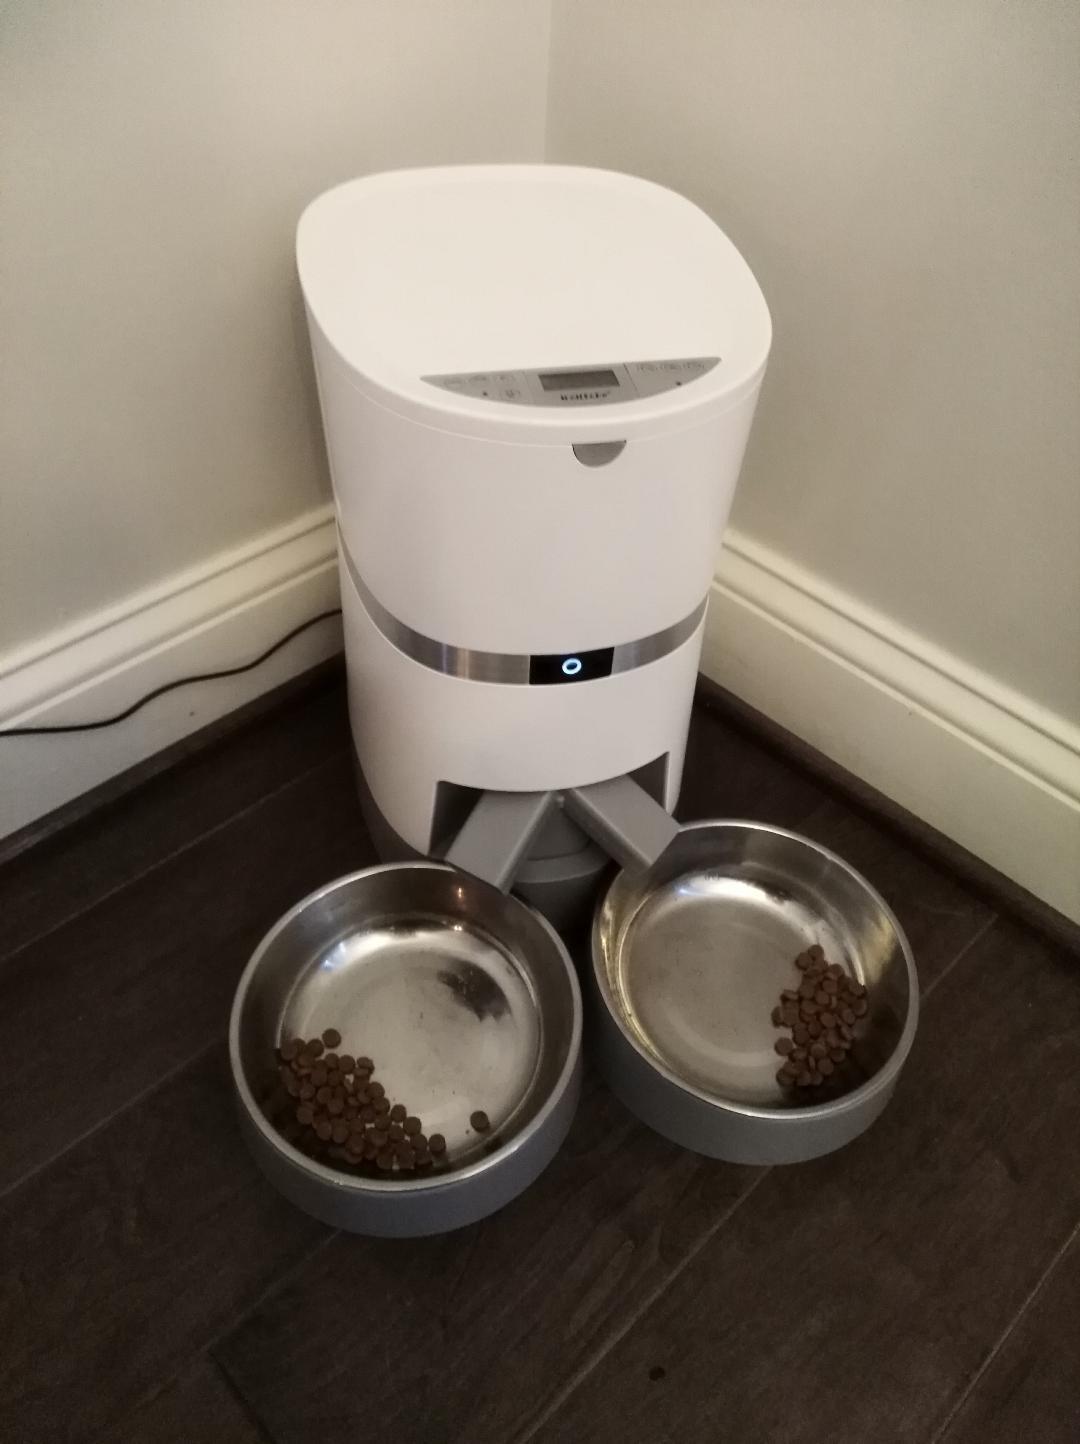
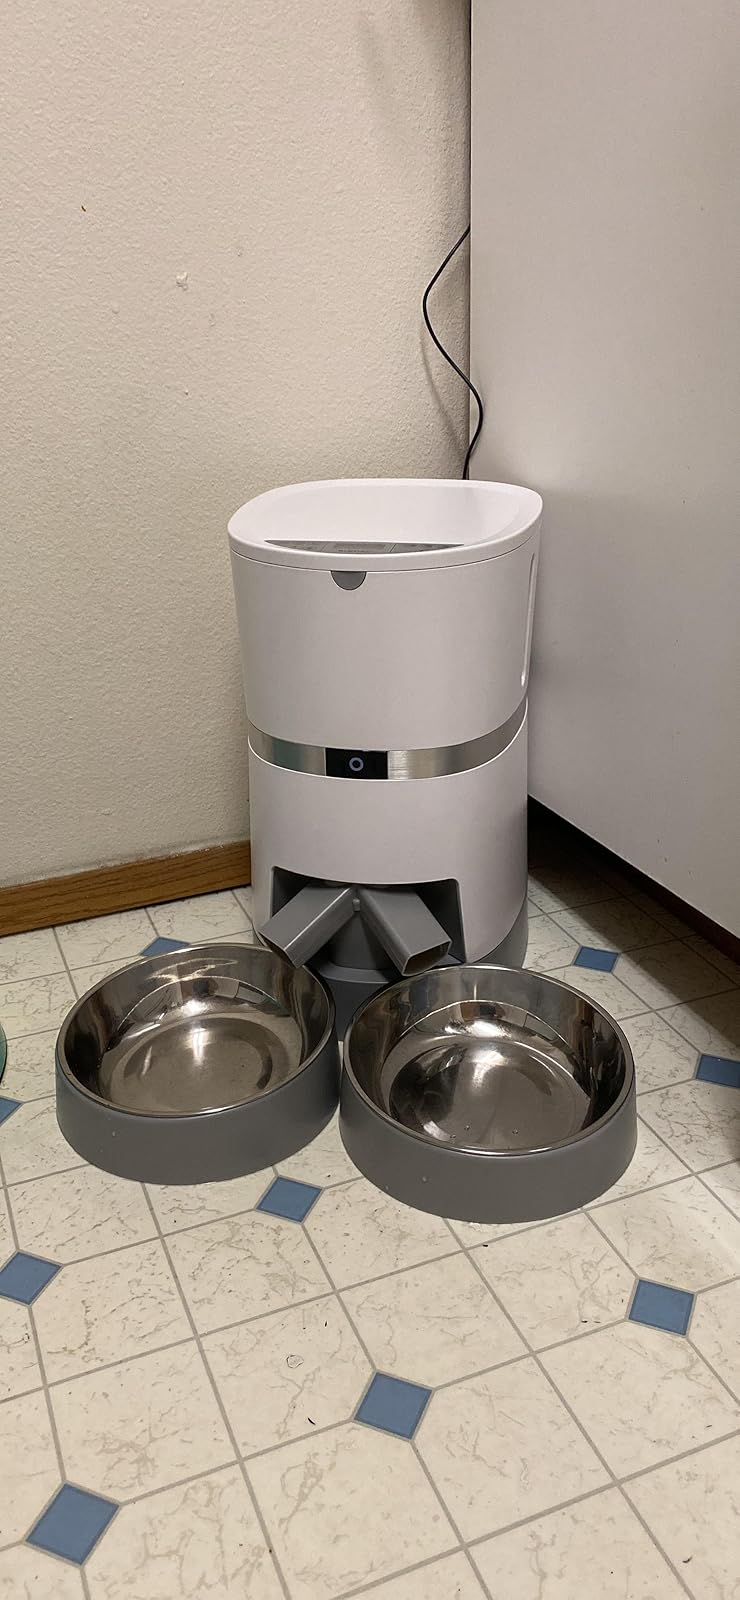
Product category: items_feeder
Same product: yes